Jorge Eduardo Costilla Sánchez

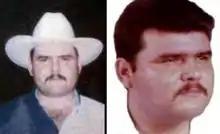

Jorge Eduardo Costilla Sánchez (born 6 January 1971) is a former Mexican drug lord and top leader of the criminal drug trafficking organization known as the Gulf Cartel. He was among Mexico's most-wanted drug lords, until his arrest in 2012.